Venn diagram

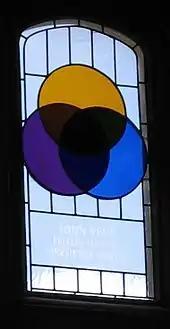
Stained-glass window with Venn diagram in Gonville and Caius College, Cambridge

Venn diagrams were introduced in 1880 by John Venn in a paper entitled "On the Diagrammatic and Mechanical Representation of Propositions and Reasonings" in the "Philosophical Magazine and Journal of Science", about the different ways to represent propositions by diagrams. The use of these types of diagrams in formal logic, according to Frank Ruskey and Mark Weston, predates Venn but are "rightly associated" with him as he "comprehensively surveyed and formalized their usage, and was the first to generalize them".